Oru Thai Makkal

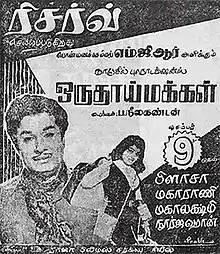
Theatrical release poster

Oru Thai Makkal is a 1971 Indian Tamil-language romantic comedy drama film, directed by P. Neelakantan, starring M. G. Ramachandran, with M. N. Nambiar, Jayalalithaa and R. Muthuraman. It is a remake of the 1964 Hindi film "Ayee Milan Ki Bela". The film was released on 9 December 1971.